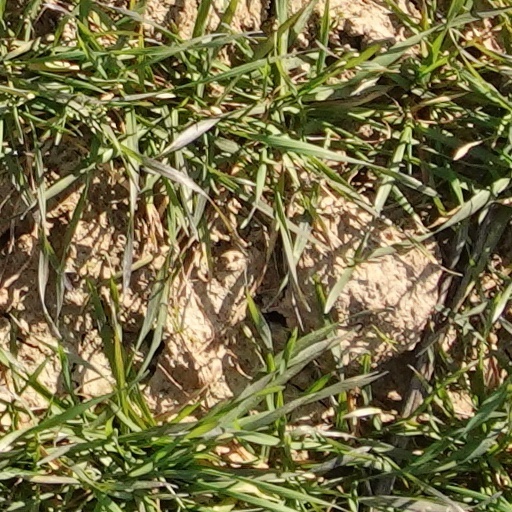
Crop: wheat